Whitecourt-Ste. Anne

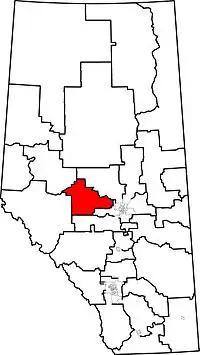
2010 boundaries

Whitecourt-Ste. Anne was a provincial electoral district in Alberta, Canada, mandated to return a single member to the Legislative Assembly of Alberta using the first-past-the-post method of voting from 1993 to 2019.